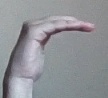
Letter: haa